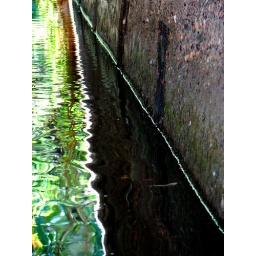
Reflections under a street bridge in San Luis Obispo, California.